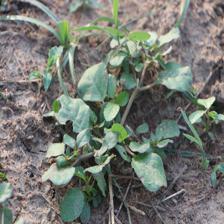
Label: BroadLeafWeed